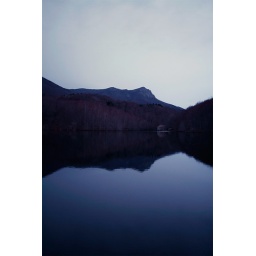
a mountain lake near sant celoni, spain